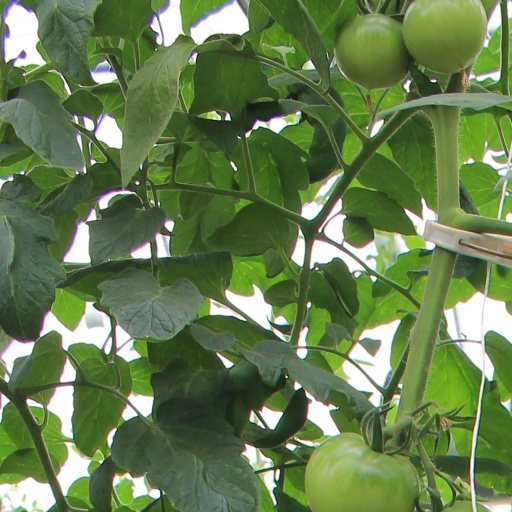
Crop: tomato